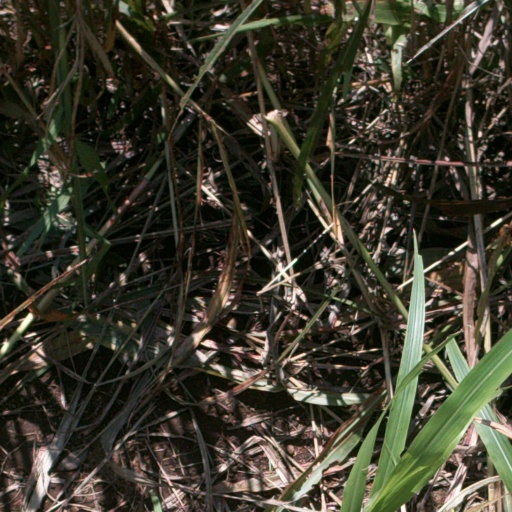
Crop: sorghum